Dropkick

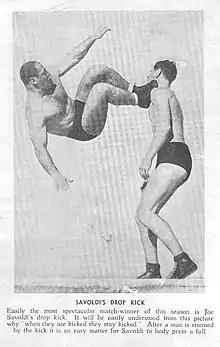
Jumping Joe Savoldi in Australia 1937.

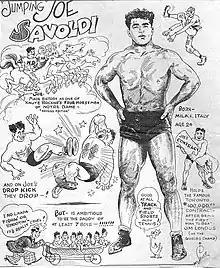
Jumping Joe Savoldi publicity article in 1933.

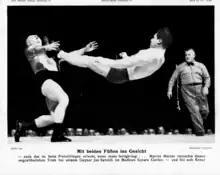
The original dropkick by Jumping Joe Savoldi at Madison Square Garden in 1934.

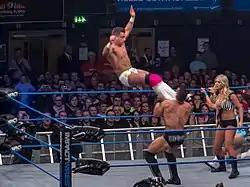
Marty Scurll performs a missile dropkick.

A dropkick is an attacking maneuver in professional wrestling. It is defined as an attack where the wrestler jumps up and kicks the opponent with the soles of both feet; this sees the wrestler twist as they jump so that when the feet connect with the opponent one foot is raised higher than the other (depending on which way they twist) and the wrestler falls back to the mat on their side, or front. This is commonly employed by light and nimble wrestlers who can take advantage of their agility, and is often executed on a charging opponent, while charging at an opponent, or a combination of the two.